Aloha Wanderwell

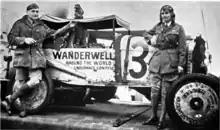
Walter and Aloha Wanderwell with their Ford automobile, from a 1925 publication

Wanderwell became the first woman to drive around the world, beginning and ending her journey in Nice, France, between December 29, 1922, and January 1927. In a Model T Ford, Wanderwell made the journey as driver, translator and filmmaker for Wanderwell Expeditions, a round-the-world motoring tour led by Walter "Cap" Wanderwell (Poland). The first woman to circumnavigate the world in an automobile was Harriet White Fisher in 1909–1910, but she used a chauffeur and did not drive herself.